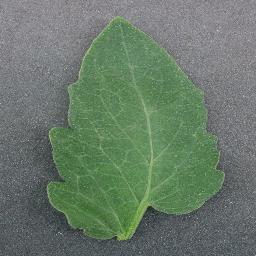
Label: Tomato___healthy